Miniatures Handbook

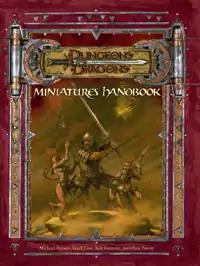
Cover of "Miniatures Handbook"

The Miniatures Handbook is an official supplement for the 3.5 edition of the "Dungeons & Dragons" roleplaying game.